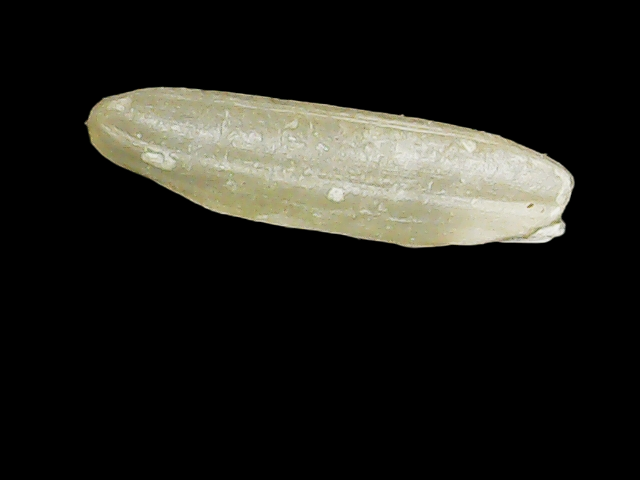
Rice variety: Binadhan16